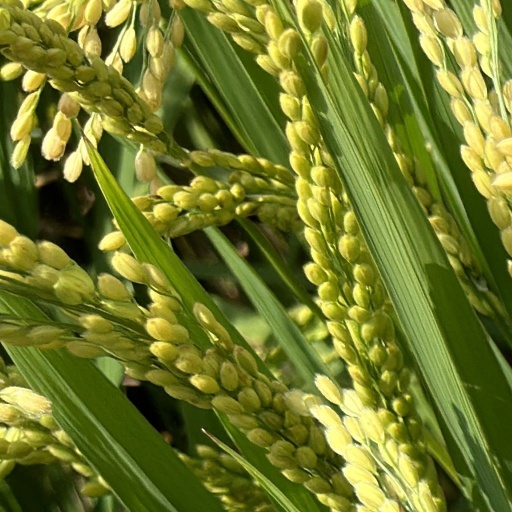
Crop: rice